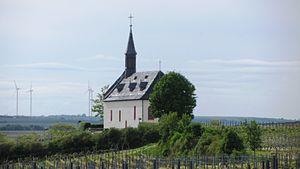
Worms-Abenheim, chapelle «Klausenberg», vue de l'Est
Le Klausenberg est une colline près de Abenheim dans le Wonnegau en Hesse rhénane.